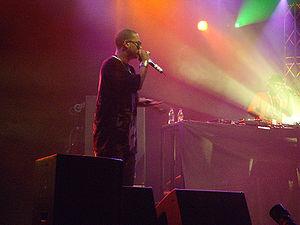
Madlib exécute à le festival de la musique américain, «All Tomorrow's Parties», ou en français, «Tous les Fêtes de Demain».